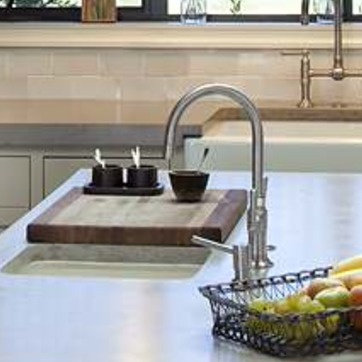
Material: ceramic